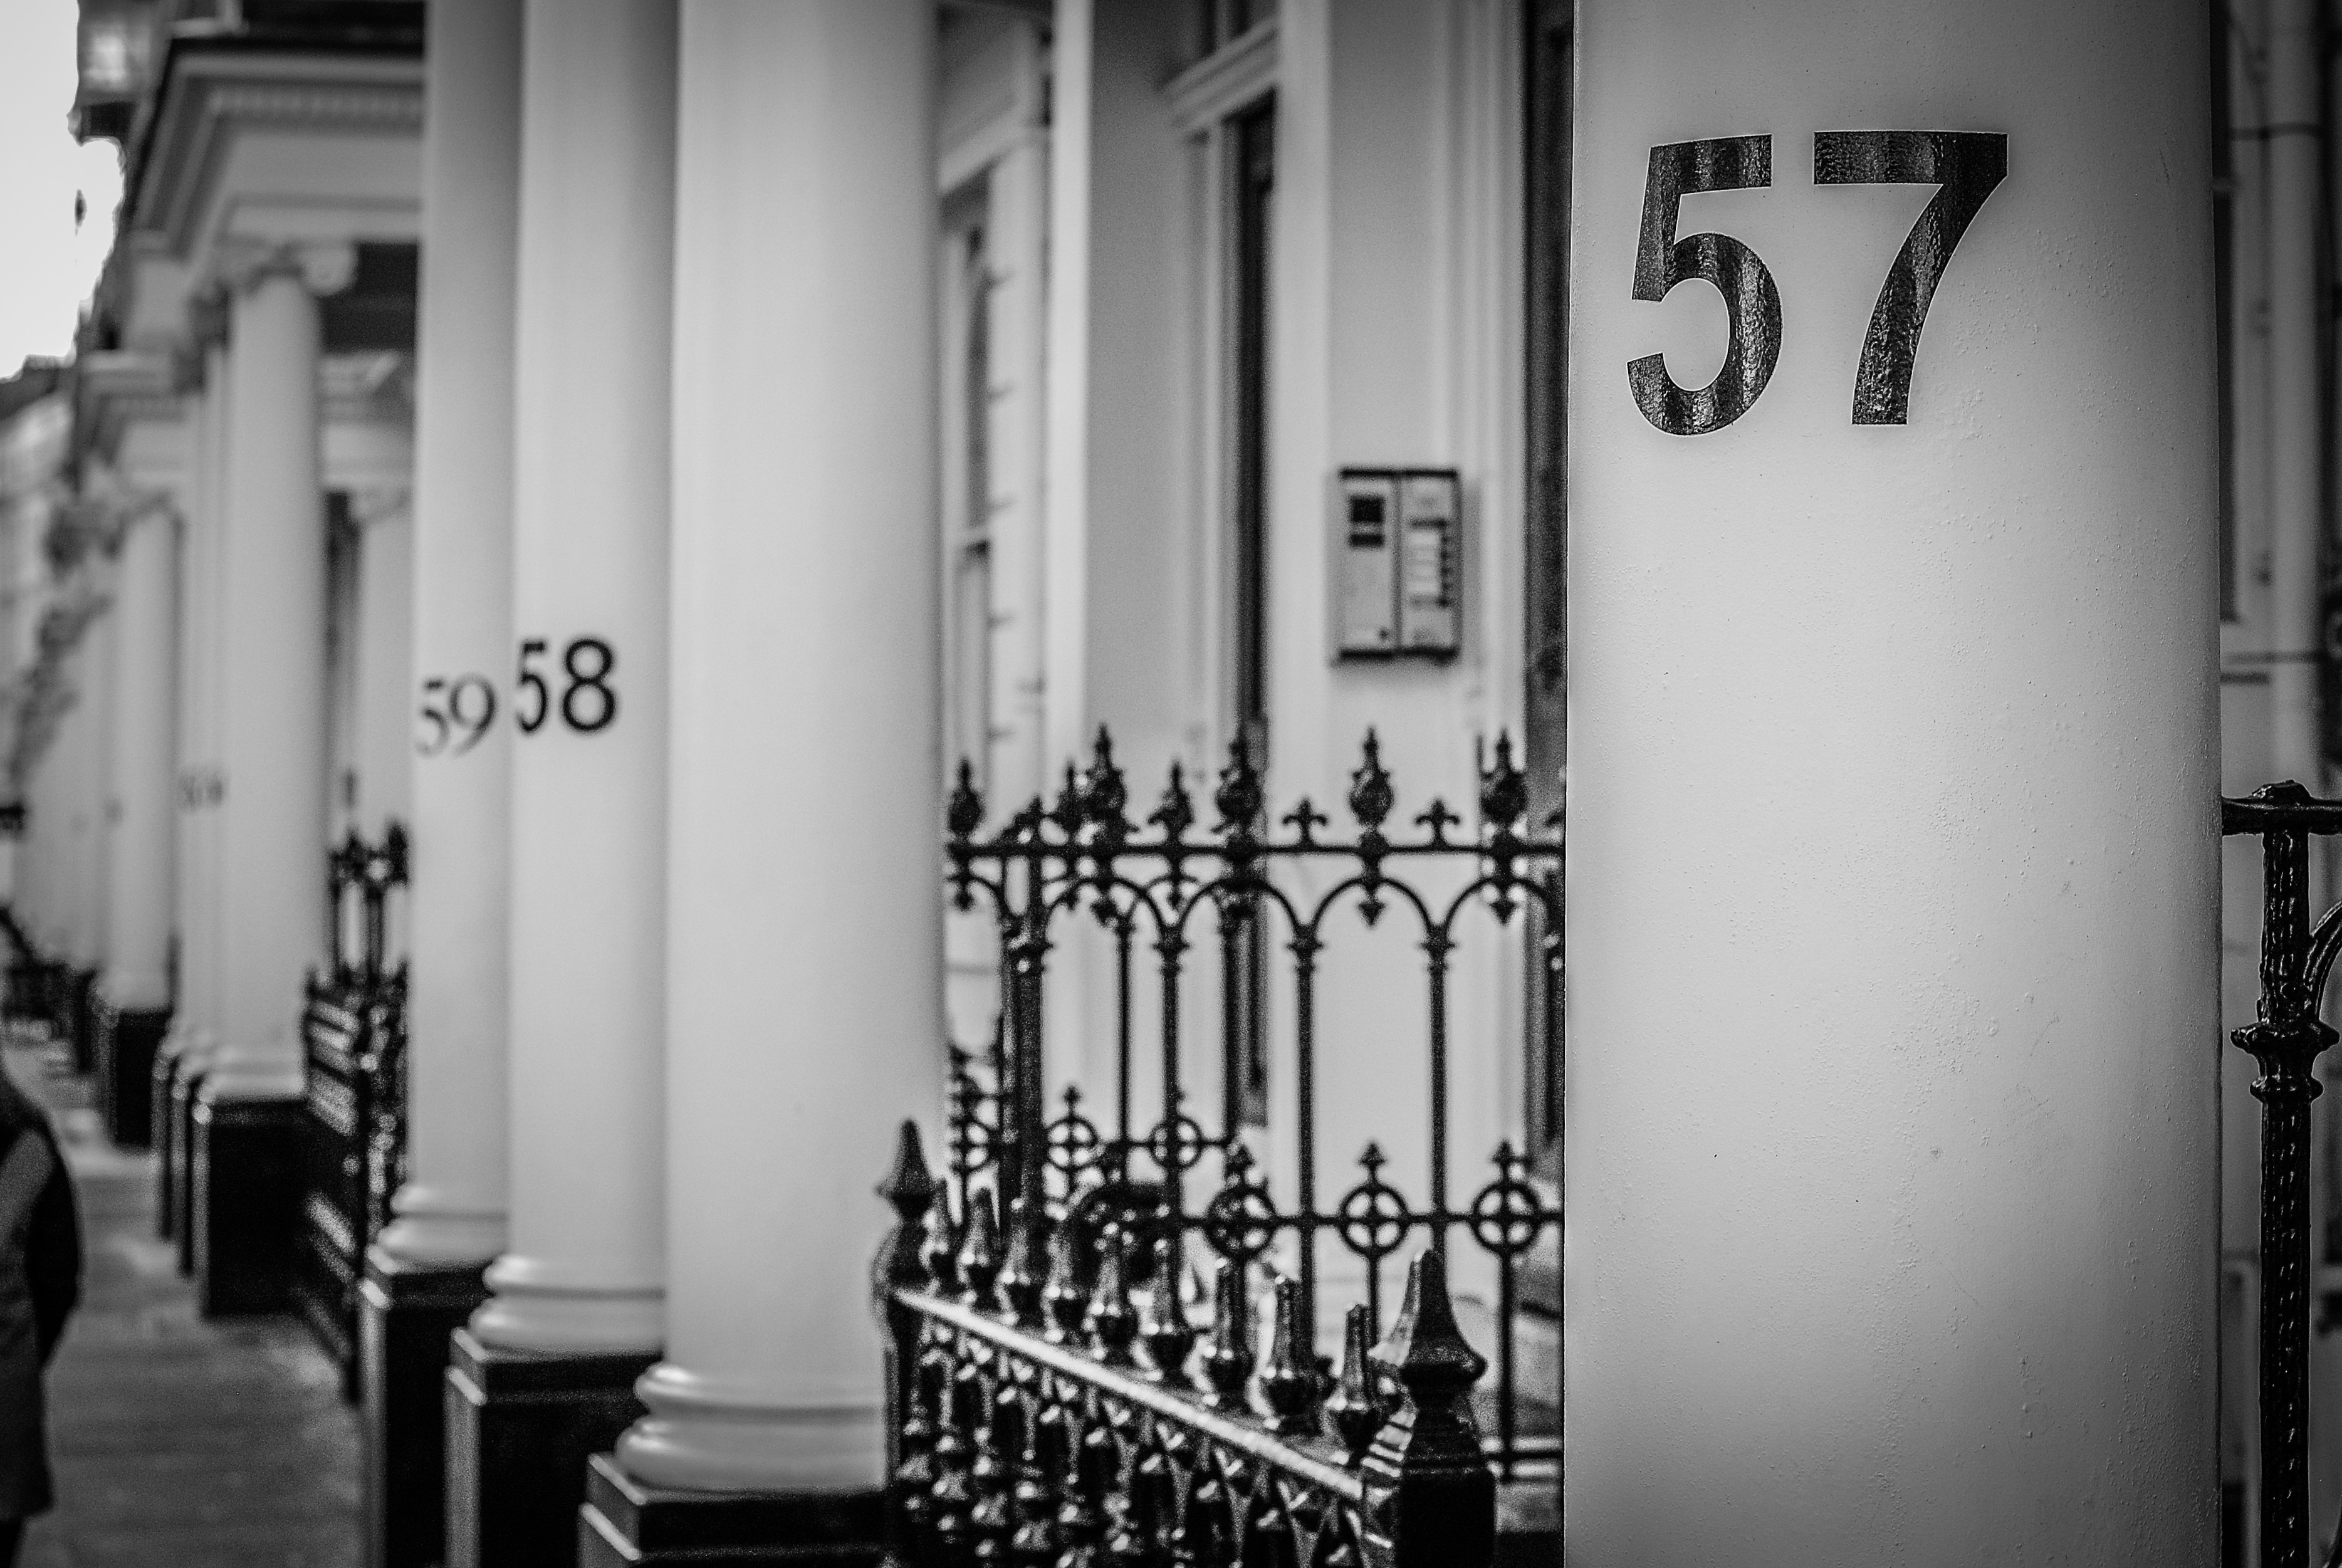
black and white, road, white, street, photography, alley, black, monochrome, photograph, image, shape, monochrome photography